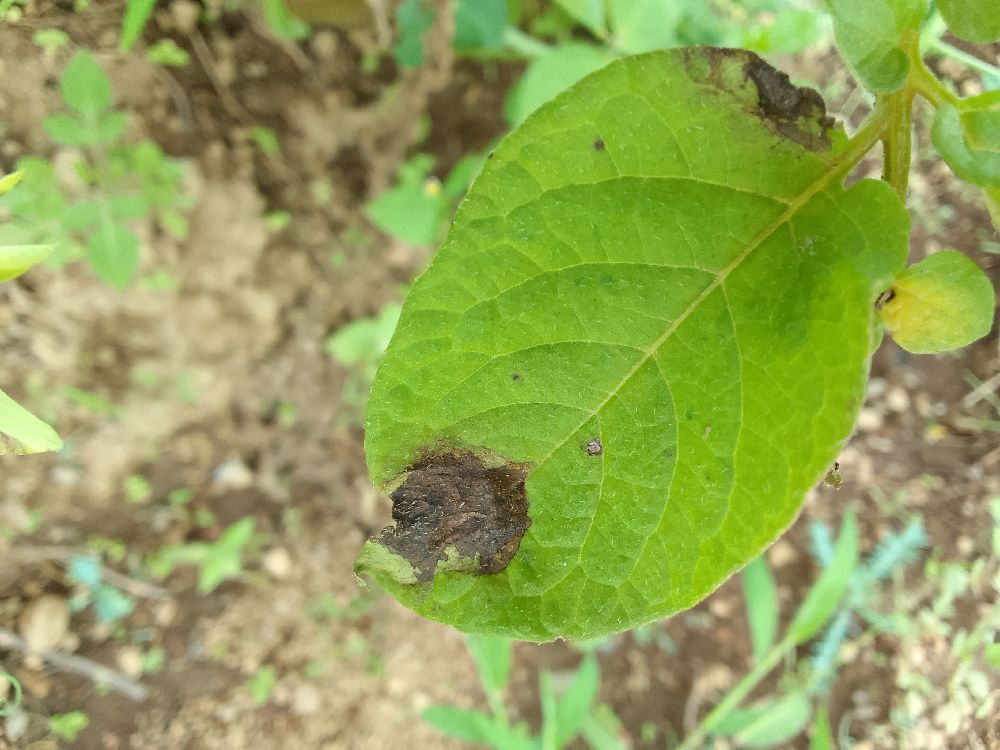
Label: Late blight